TRPV6

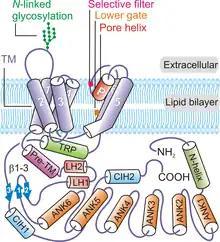
Figure 1. Domain organization of TRPV6. TRPV6 monomer contains the following structure elements: an N-terminal helix, an ankyrin repeat domain with six ankyrin repeats (ANK1-6), a linker domain composed of a β-hairpin (β1 and β2) and two linker helices (LH1 and LH2), a pre-S1 helix connecting the linker domain, and the transmembrane (TM) domain that comprises six TM helices (S1-S6) and a pore helix connecting S5 and S6, an amphipathic TRP helix, a β-strand forms a β-sheet with β1 and β2, and two C-terminal interacting helices (CIH1 and CIH2). The orientation of the domains is based on that of a cryo-electron microscopy structure of human TRPV6 (PBD: 6E2F). The positions of the glycosylation site, the key selective residue in the selective filter, a representative residue in the lower gate are also labeled.

Overall, four subunits of TRPV6 arrange to form a tetrameric channel displaying a four-fold symmetry. Beginning from N-terminus and moving towards the C-terminus of the protein, each TRPV6 polypeptide contains: an N-terminal helix, an ankyrin repeat domain (ARD) containing six ankyrin repeats, a β-hairpin structure linker domain made up two β-strands, a helix-turn-helix motif, a pre-SI helix, TM domain made up of six TM helices (S1 through S6), a pore-loop (also called P-loop), amphipathic TRP helix, C-terminal hook, and a six-residue β-strand (β3) (Figure 1).